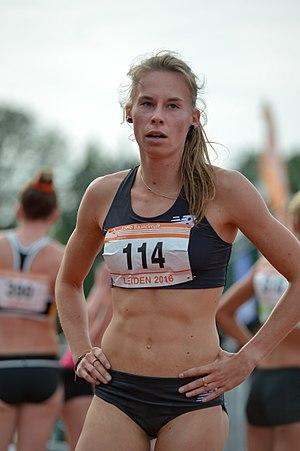
Renée Eykens est une athlète belge, spécialiste du demi-fond.